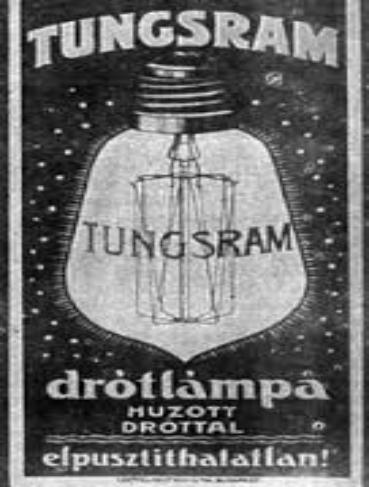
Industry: Necessities